The Music Trades

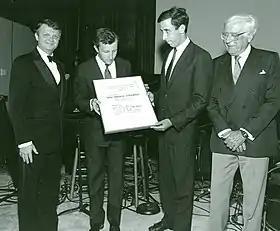
"The Music Trades" Centennial Celebration in Chicago, 1990; (l-r) Larry Linkin, National Association of Music Merchants CEO; Brian T. Majeski, editor; Paul A. Majeski, publisher; John F. Majeski Jr., then editor emeritus

"The Music Trades" publishes current industry reports, data, and analyses — separate from the magazine — aimed at all constituents in the supply chain of music products.